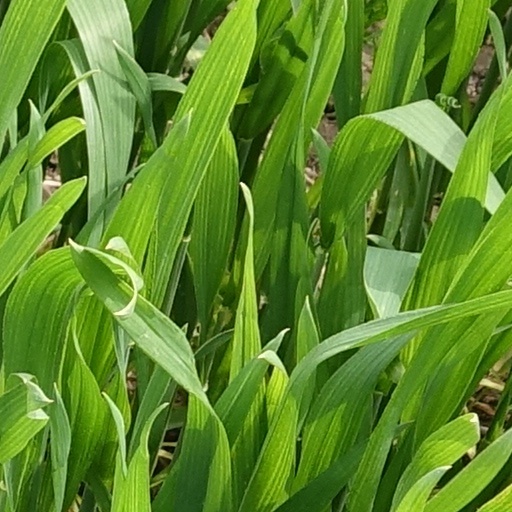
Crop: wheat